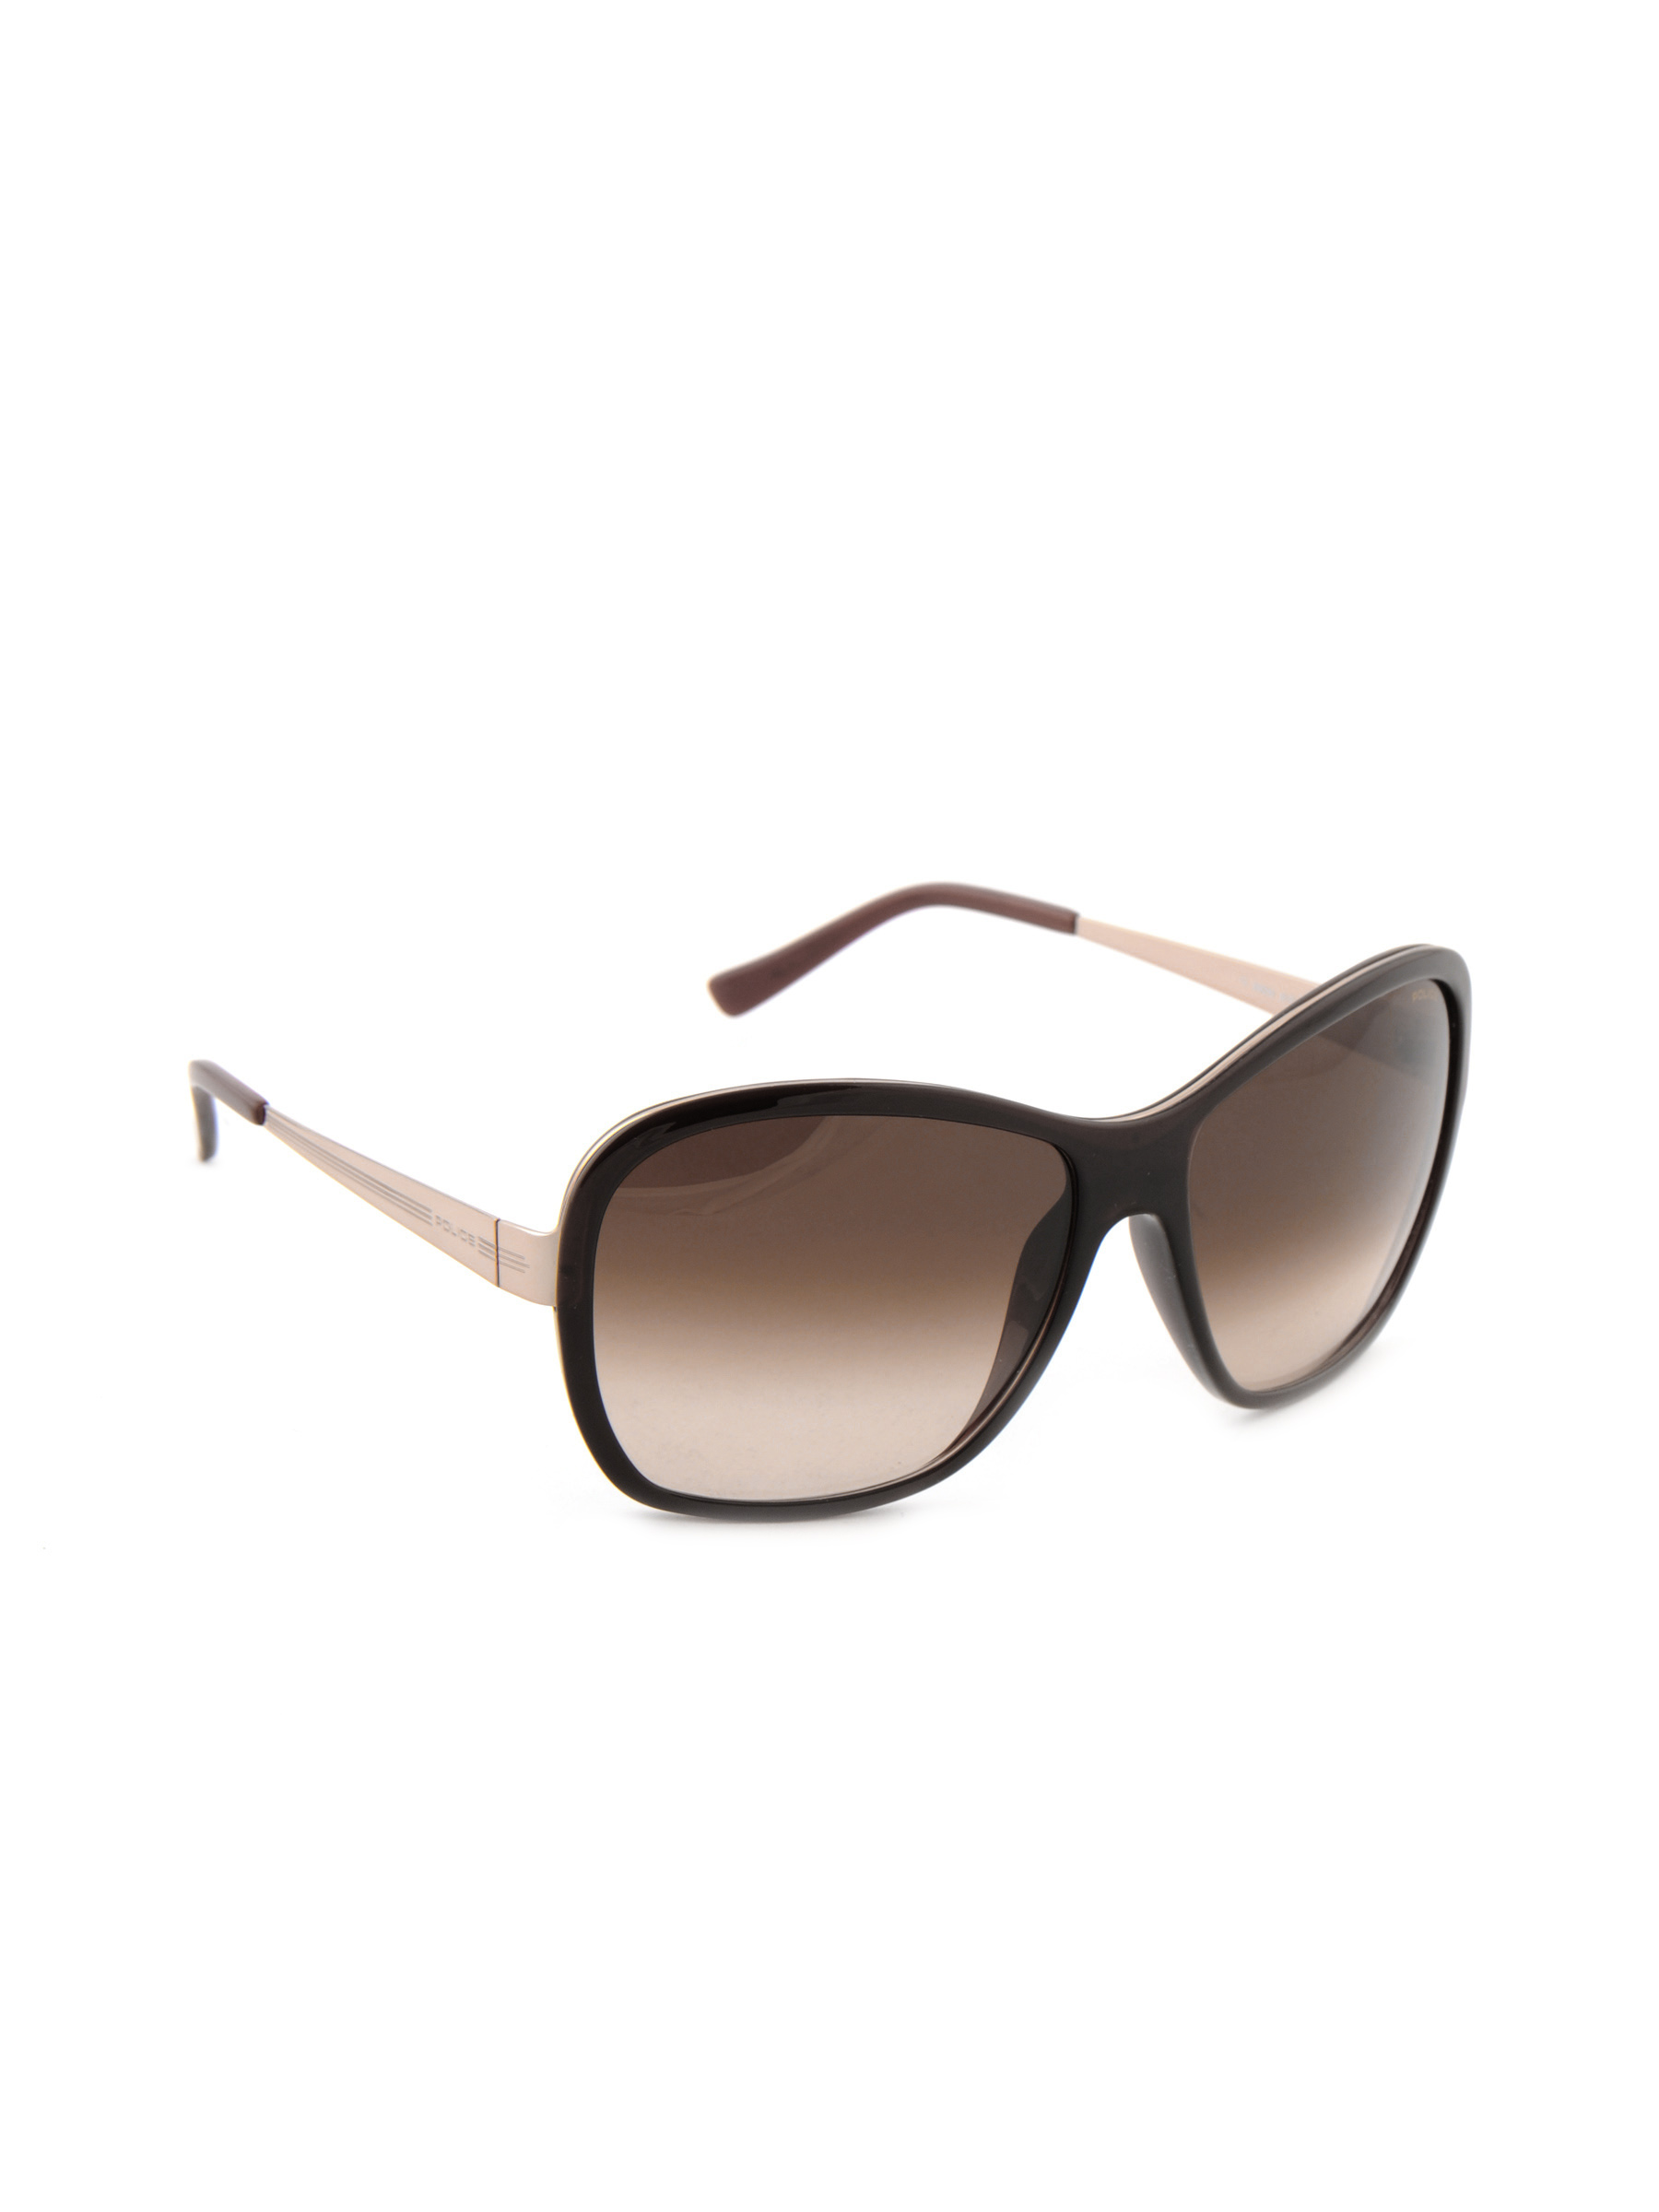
Police Women Casual Brown Sunglasses
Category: Accessories / Eyewear / Sunglasses
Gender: Women
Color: Brown
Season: Winter 2016
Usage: Casual